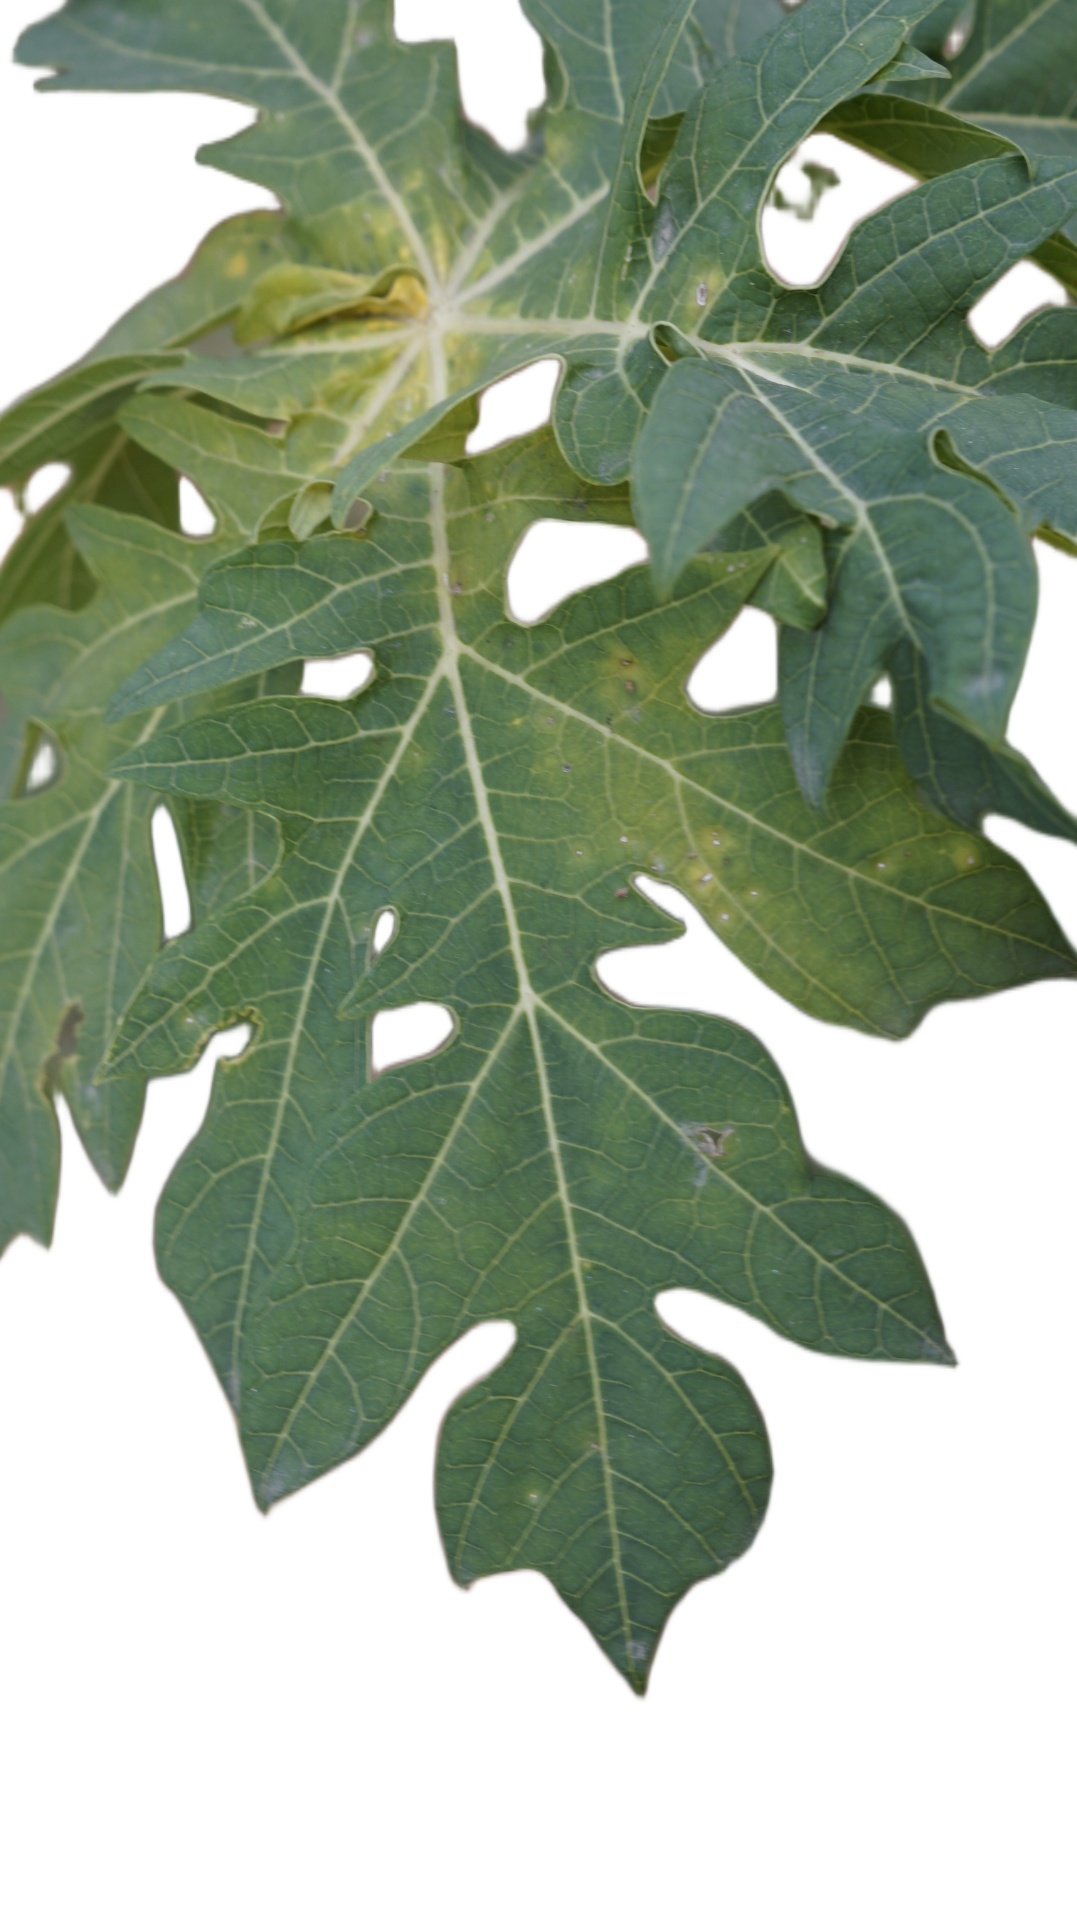
Crop: Papaya
Label: Mosaic_Virus